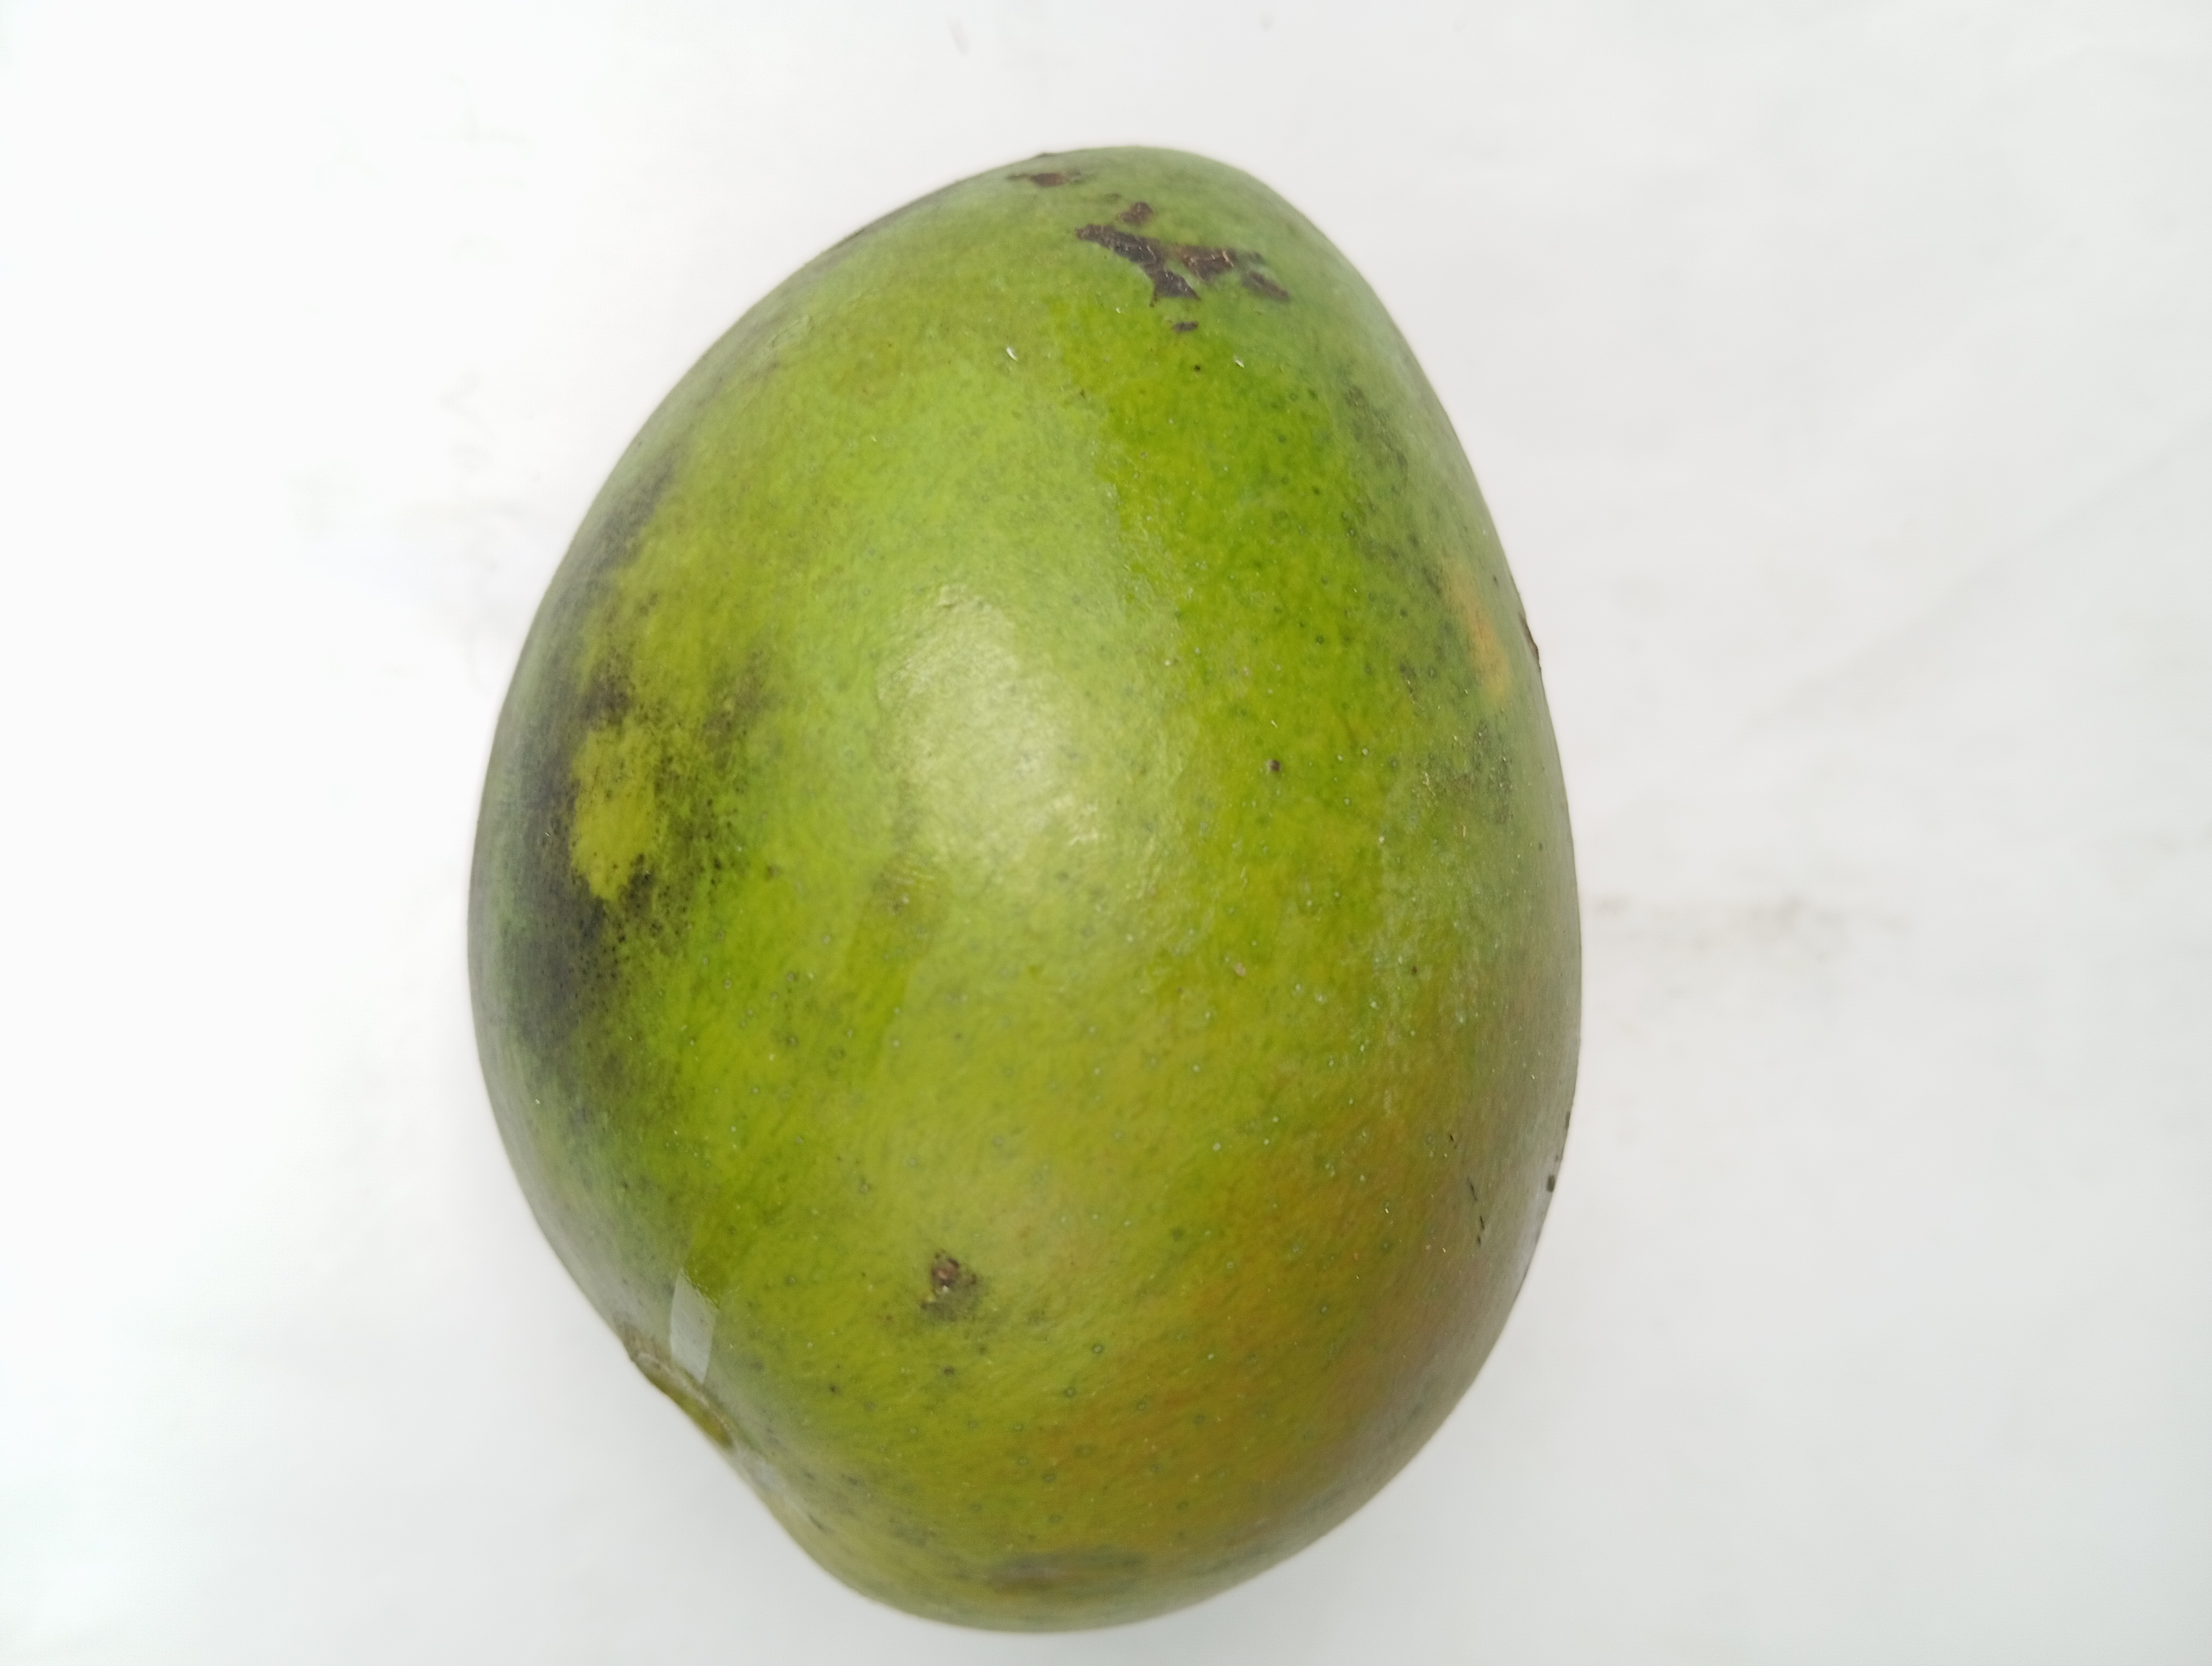
Mango variety: Harivanga